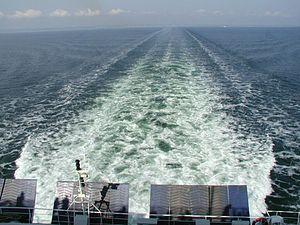
Le sillage est la trace marquant le passage d'un bateau dans un liquide ou d'un avion dans l'air.